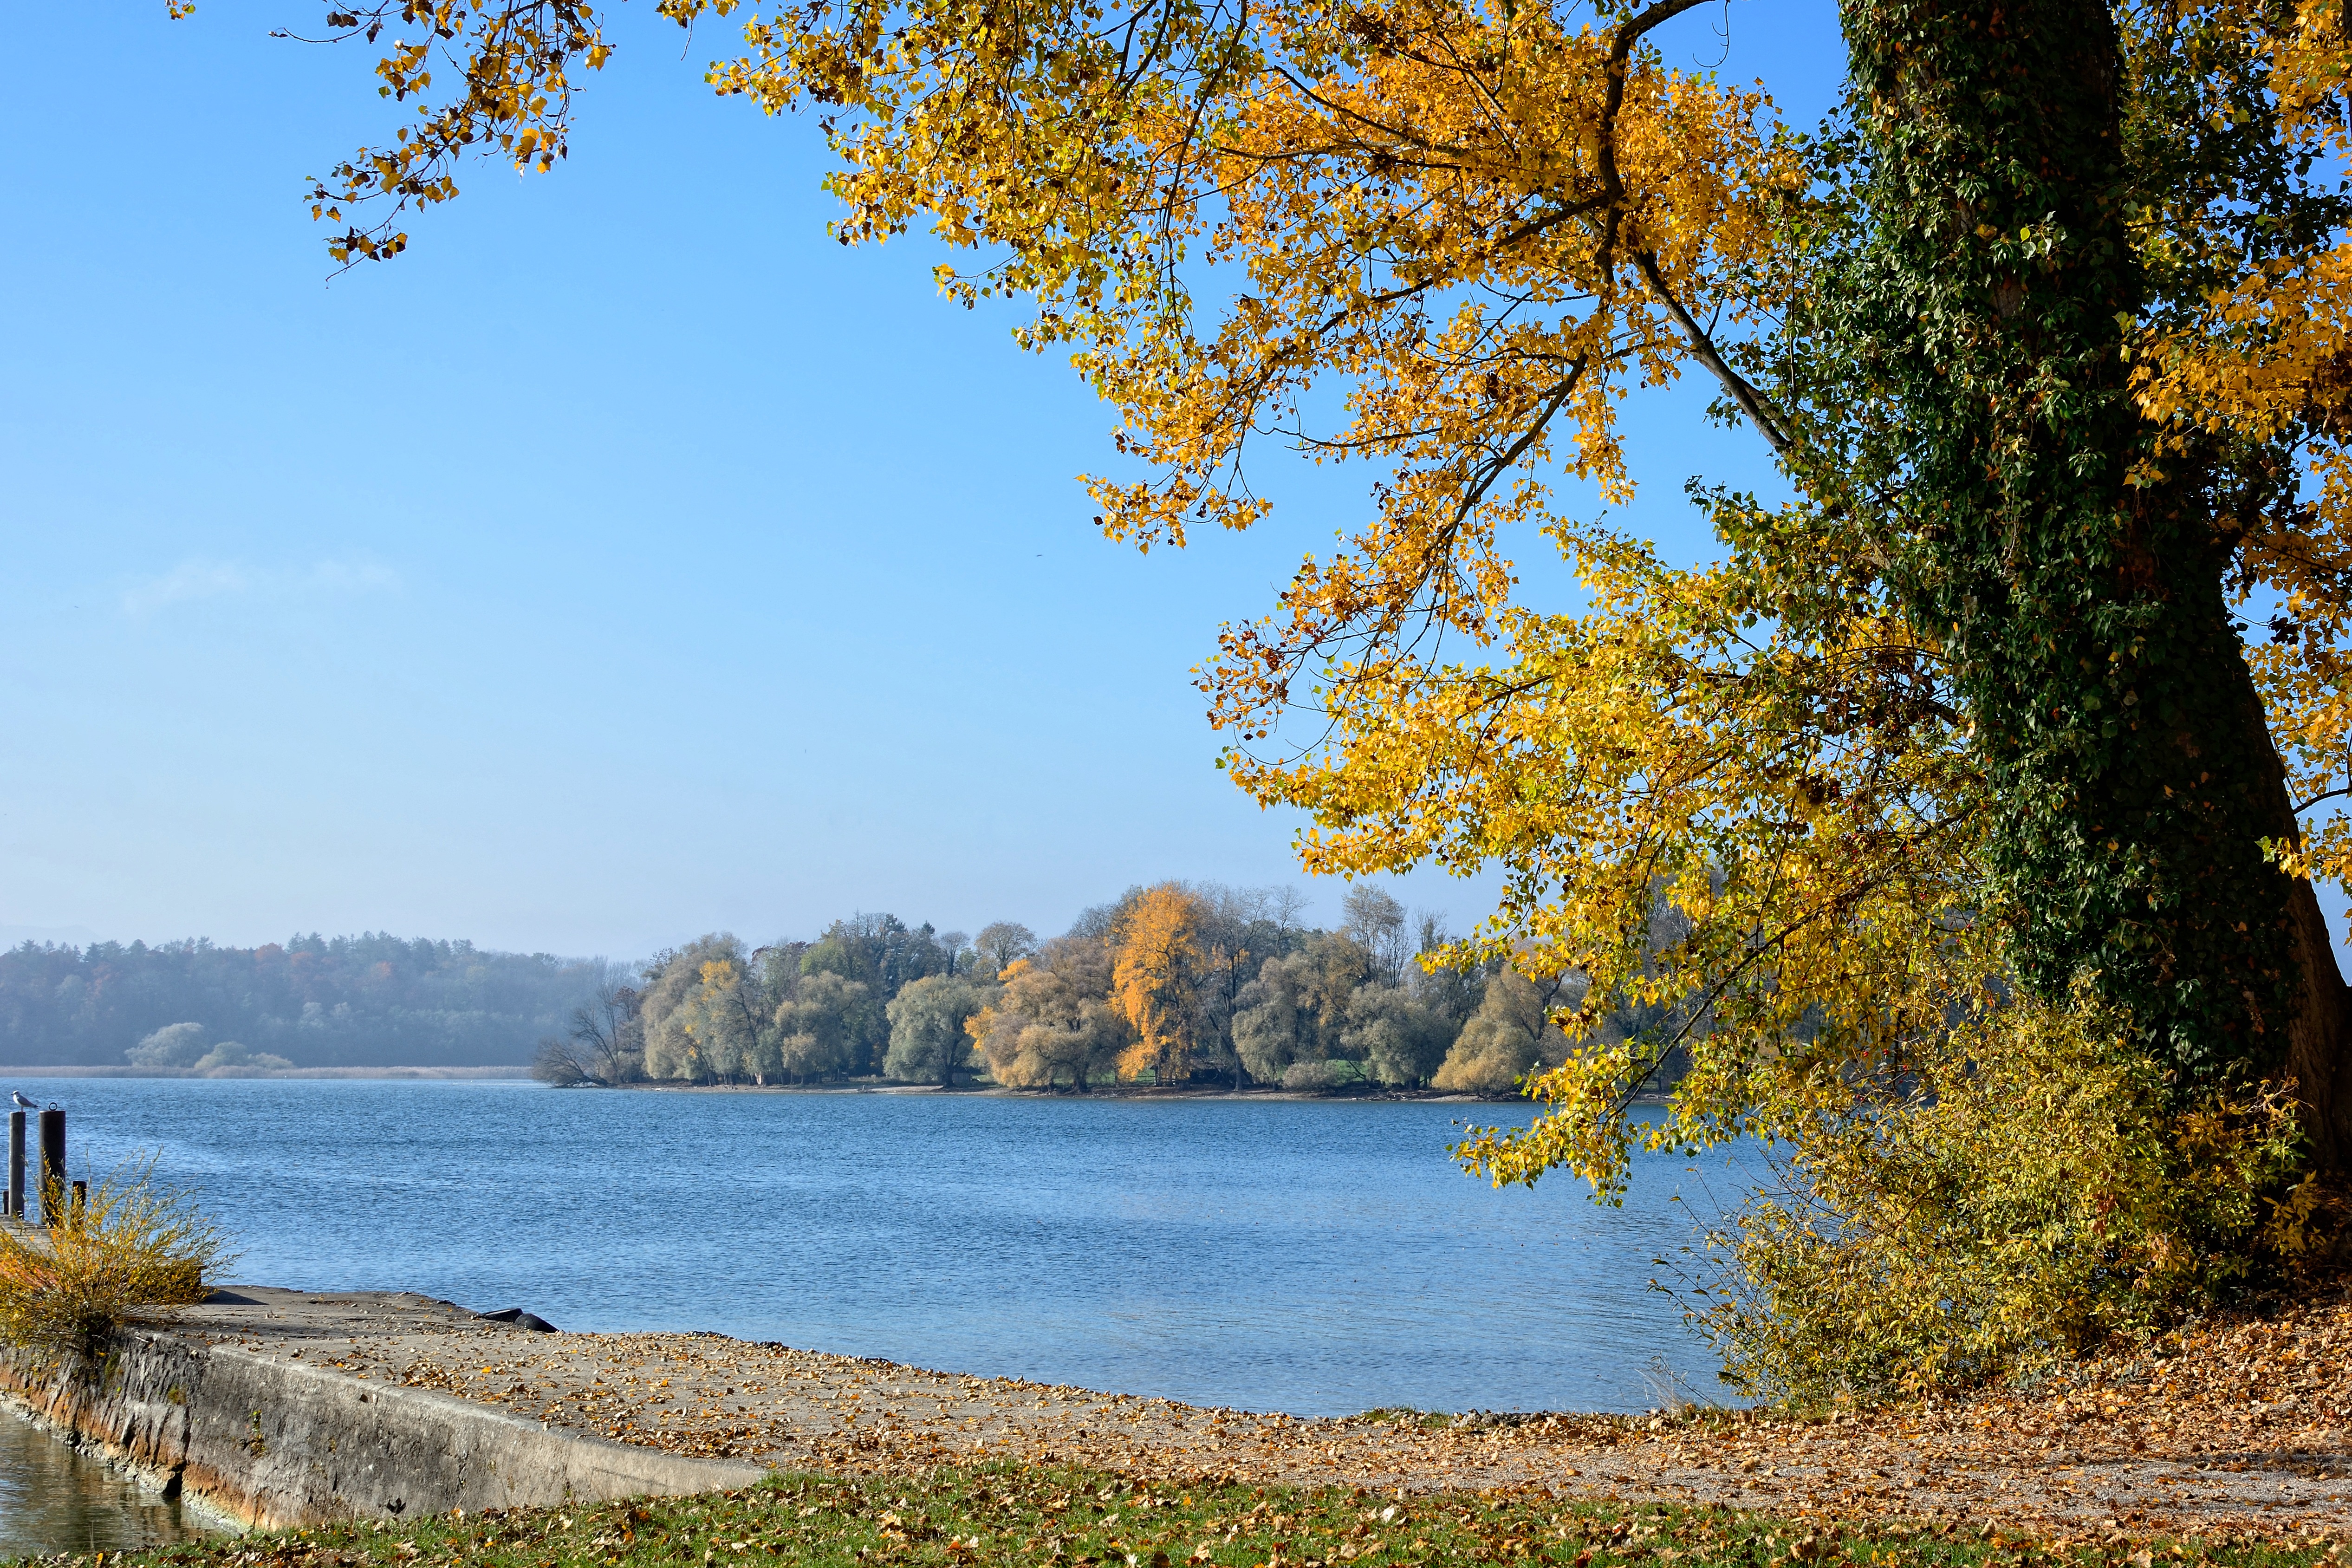
landscape, tree, water, nature, plant, meadow, morning, leaf, flower, lake, view, atmosphere, river, pond, idyllic, reflection, peaceful, autumn, romantic, season, body of water, vision, bavaria, woodland, mood, silent, waters, idyll, distant, back light, upper bavaria, chiemsee, being alone, chiemgau, woody plant